Everblue

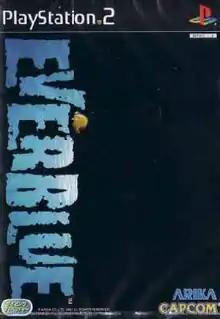
Japanese version cover art

is an adventure game based on scuba diving. It is the first of the "Everblue" series and was followed by "Everblue 2" in 2002. It was released in Japan in 2001 and in Europe in 2002. It was developed by Arika.